Norfolk Militia

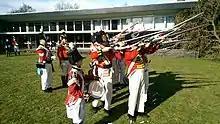
Re-enactors wearing the later (pre-Waterloo) pattern uniform of the East Norfolk Militia.

Under the 'Localisation of the Forces' scheme introduced by the Cardwell Reforms of 1872, militia regiments were brigaded with their local regular and Volunteer battalions. Sub-District No 31 (County of Norfolk) set up its depot at Gorleston Barracks at Great Yarmouth, the headquarters of the Norfolk Artillery Militia. It comprised: